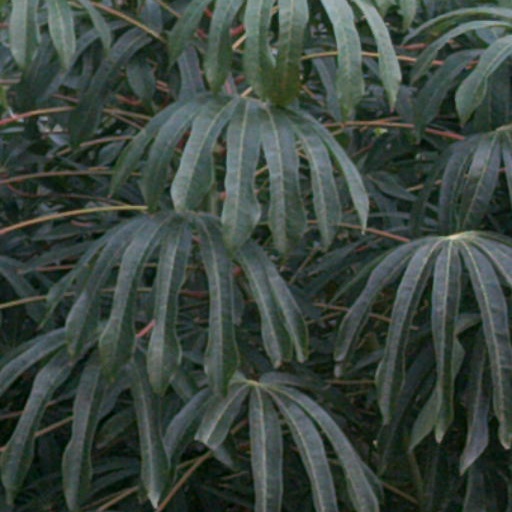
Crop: cassava